Charlie Cresswell

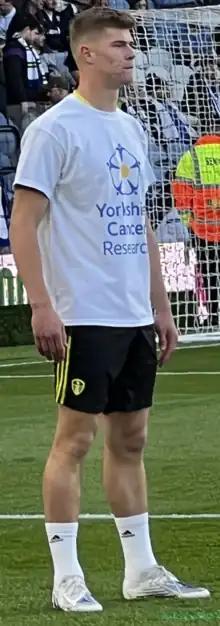

Cresswell was born in Preston, but grew up in York. He started his career at Leeds United in 2013, before signing a two-year scholarship with the club in 2018. He was included in the League Football Education's "The 11" award for under-18 players in June 2019, and signed his first professional contract with the club in September 2019.